City of Quartz

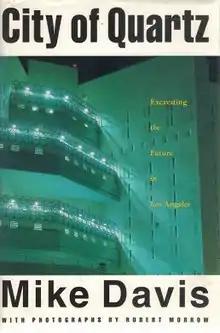
First edition

City of Quartz: Excavating the Future in Los Angeles is a 1990 book by American author Mike Davis proposing a theory that contemporary Los Angeles has been shaped by different powerful forces in its history.